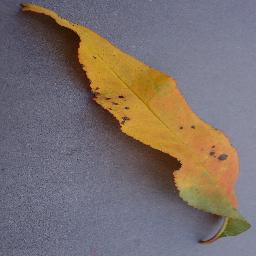
Label: Peach___Bacterial_spot